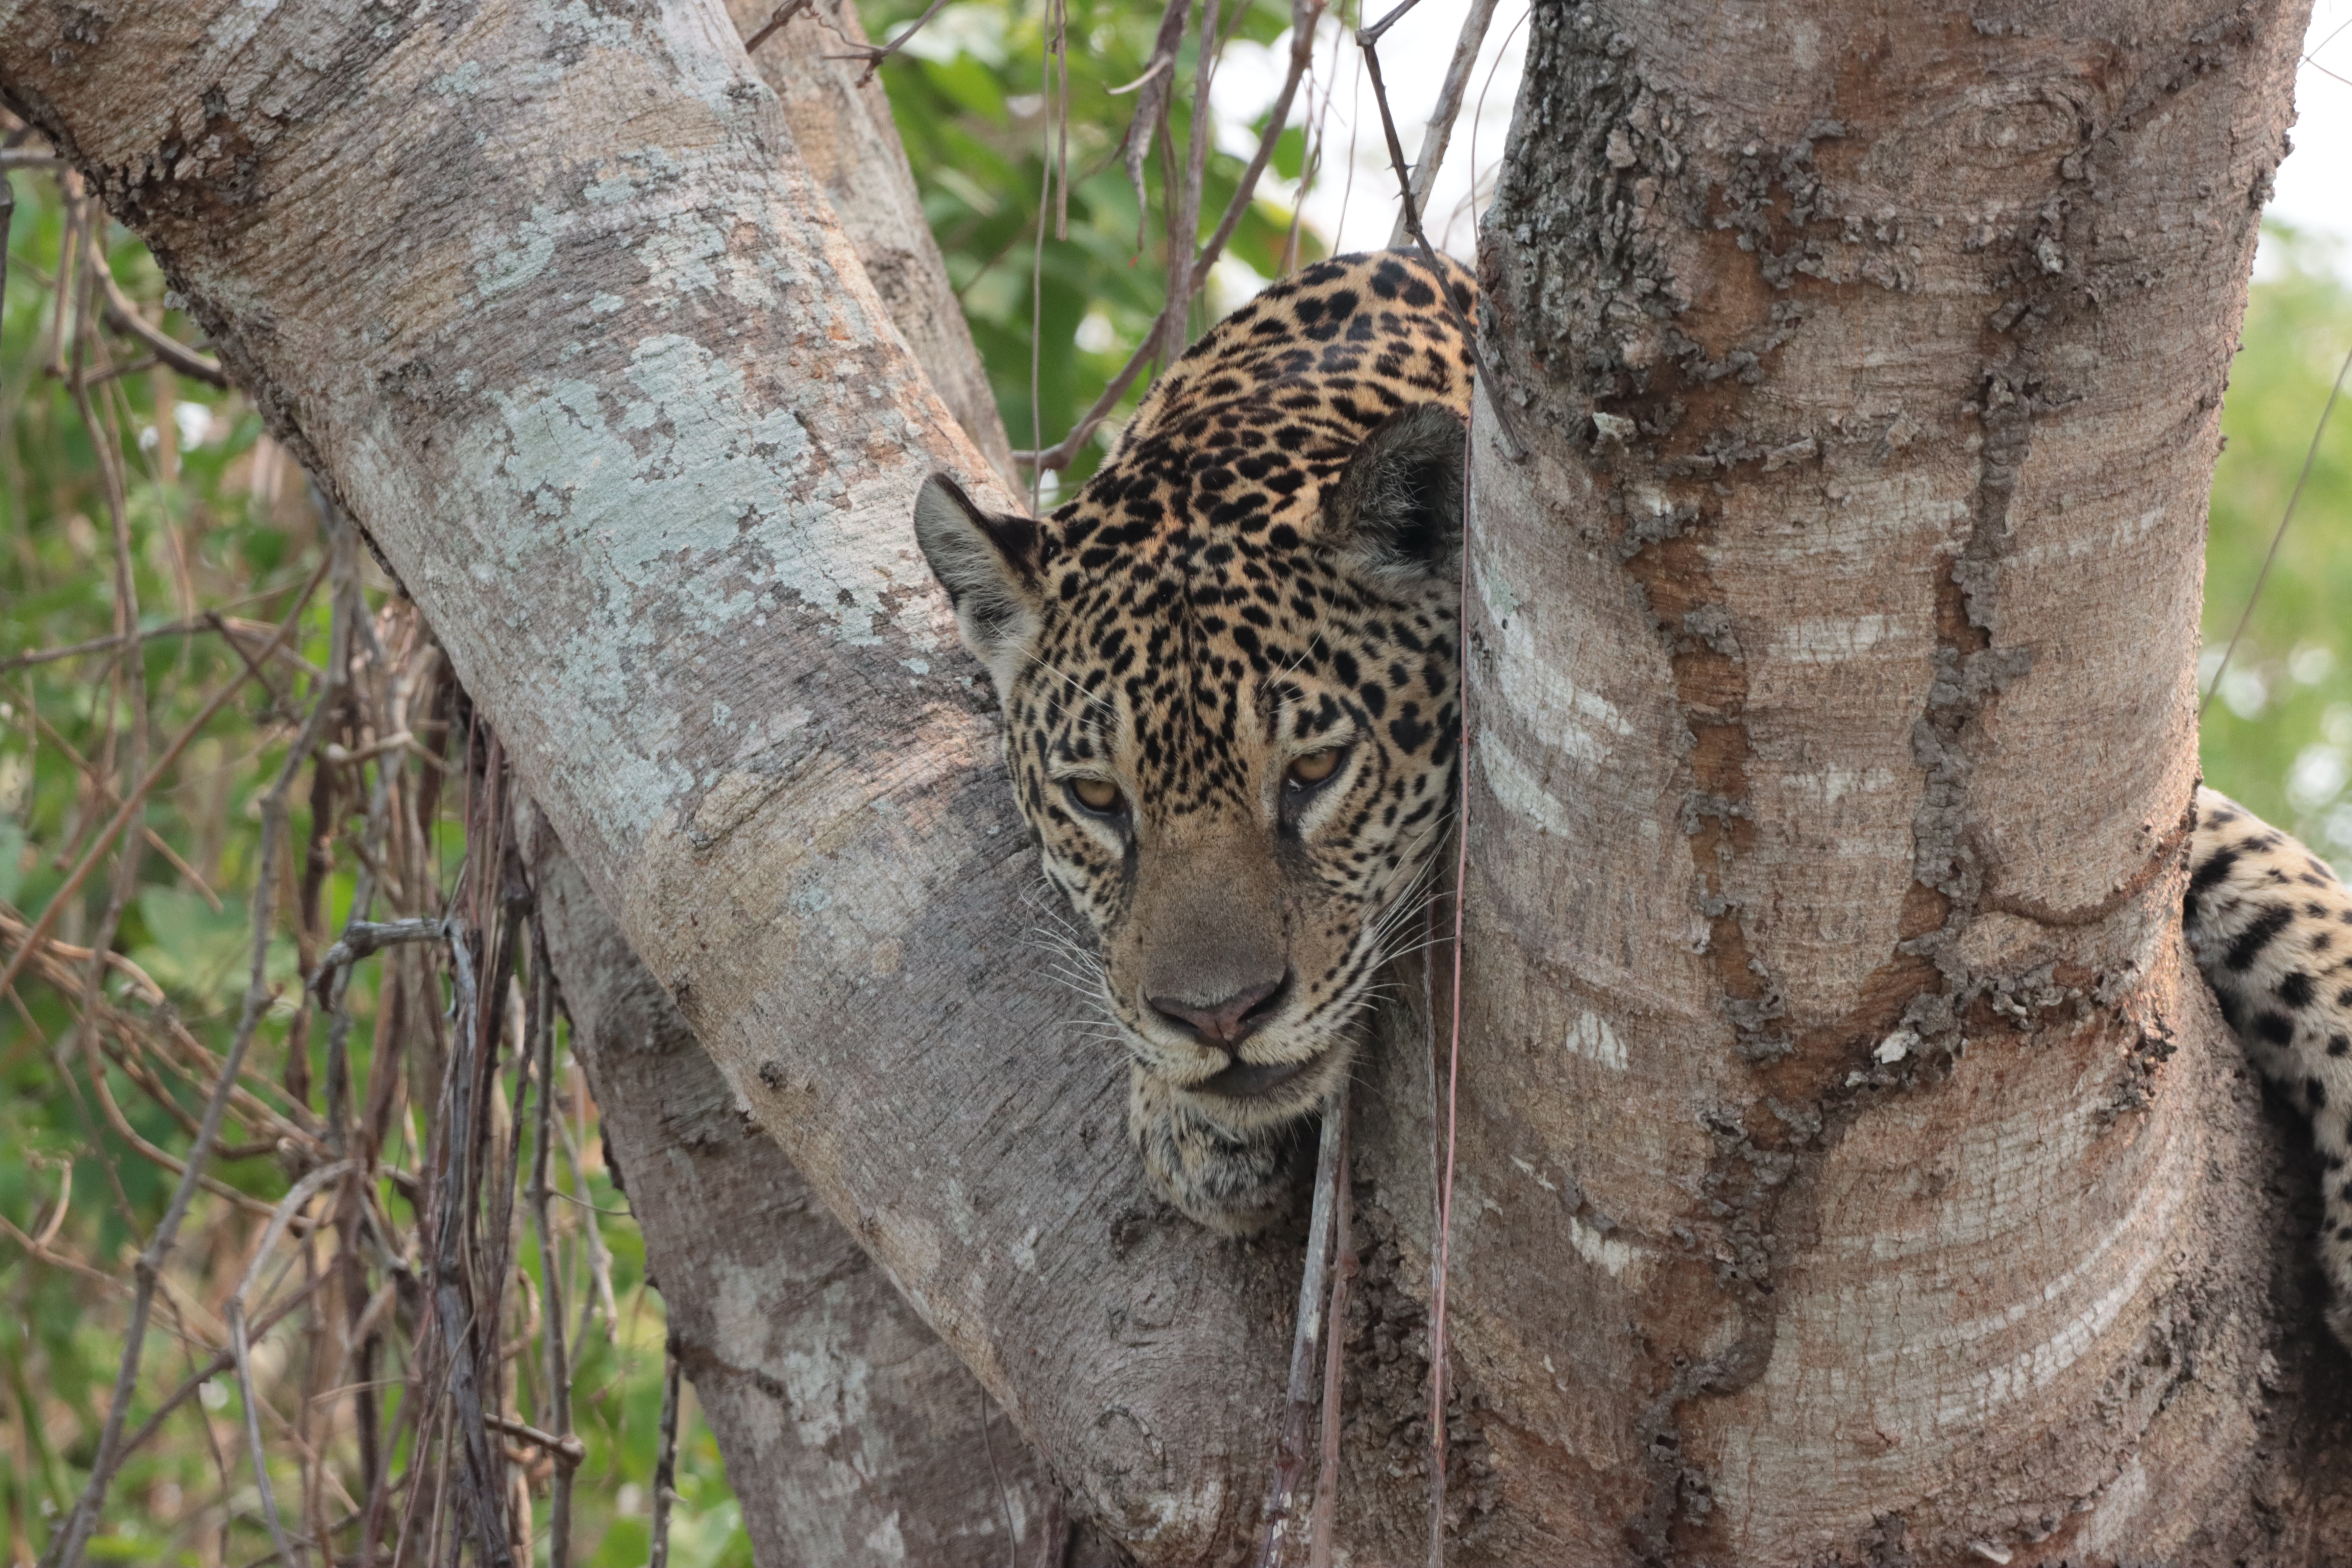
Jaguar: Medrosa